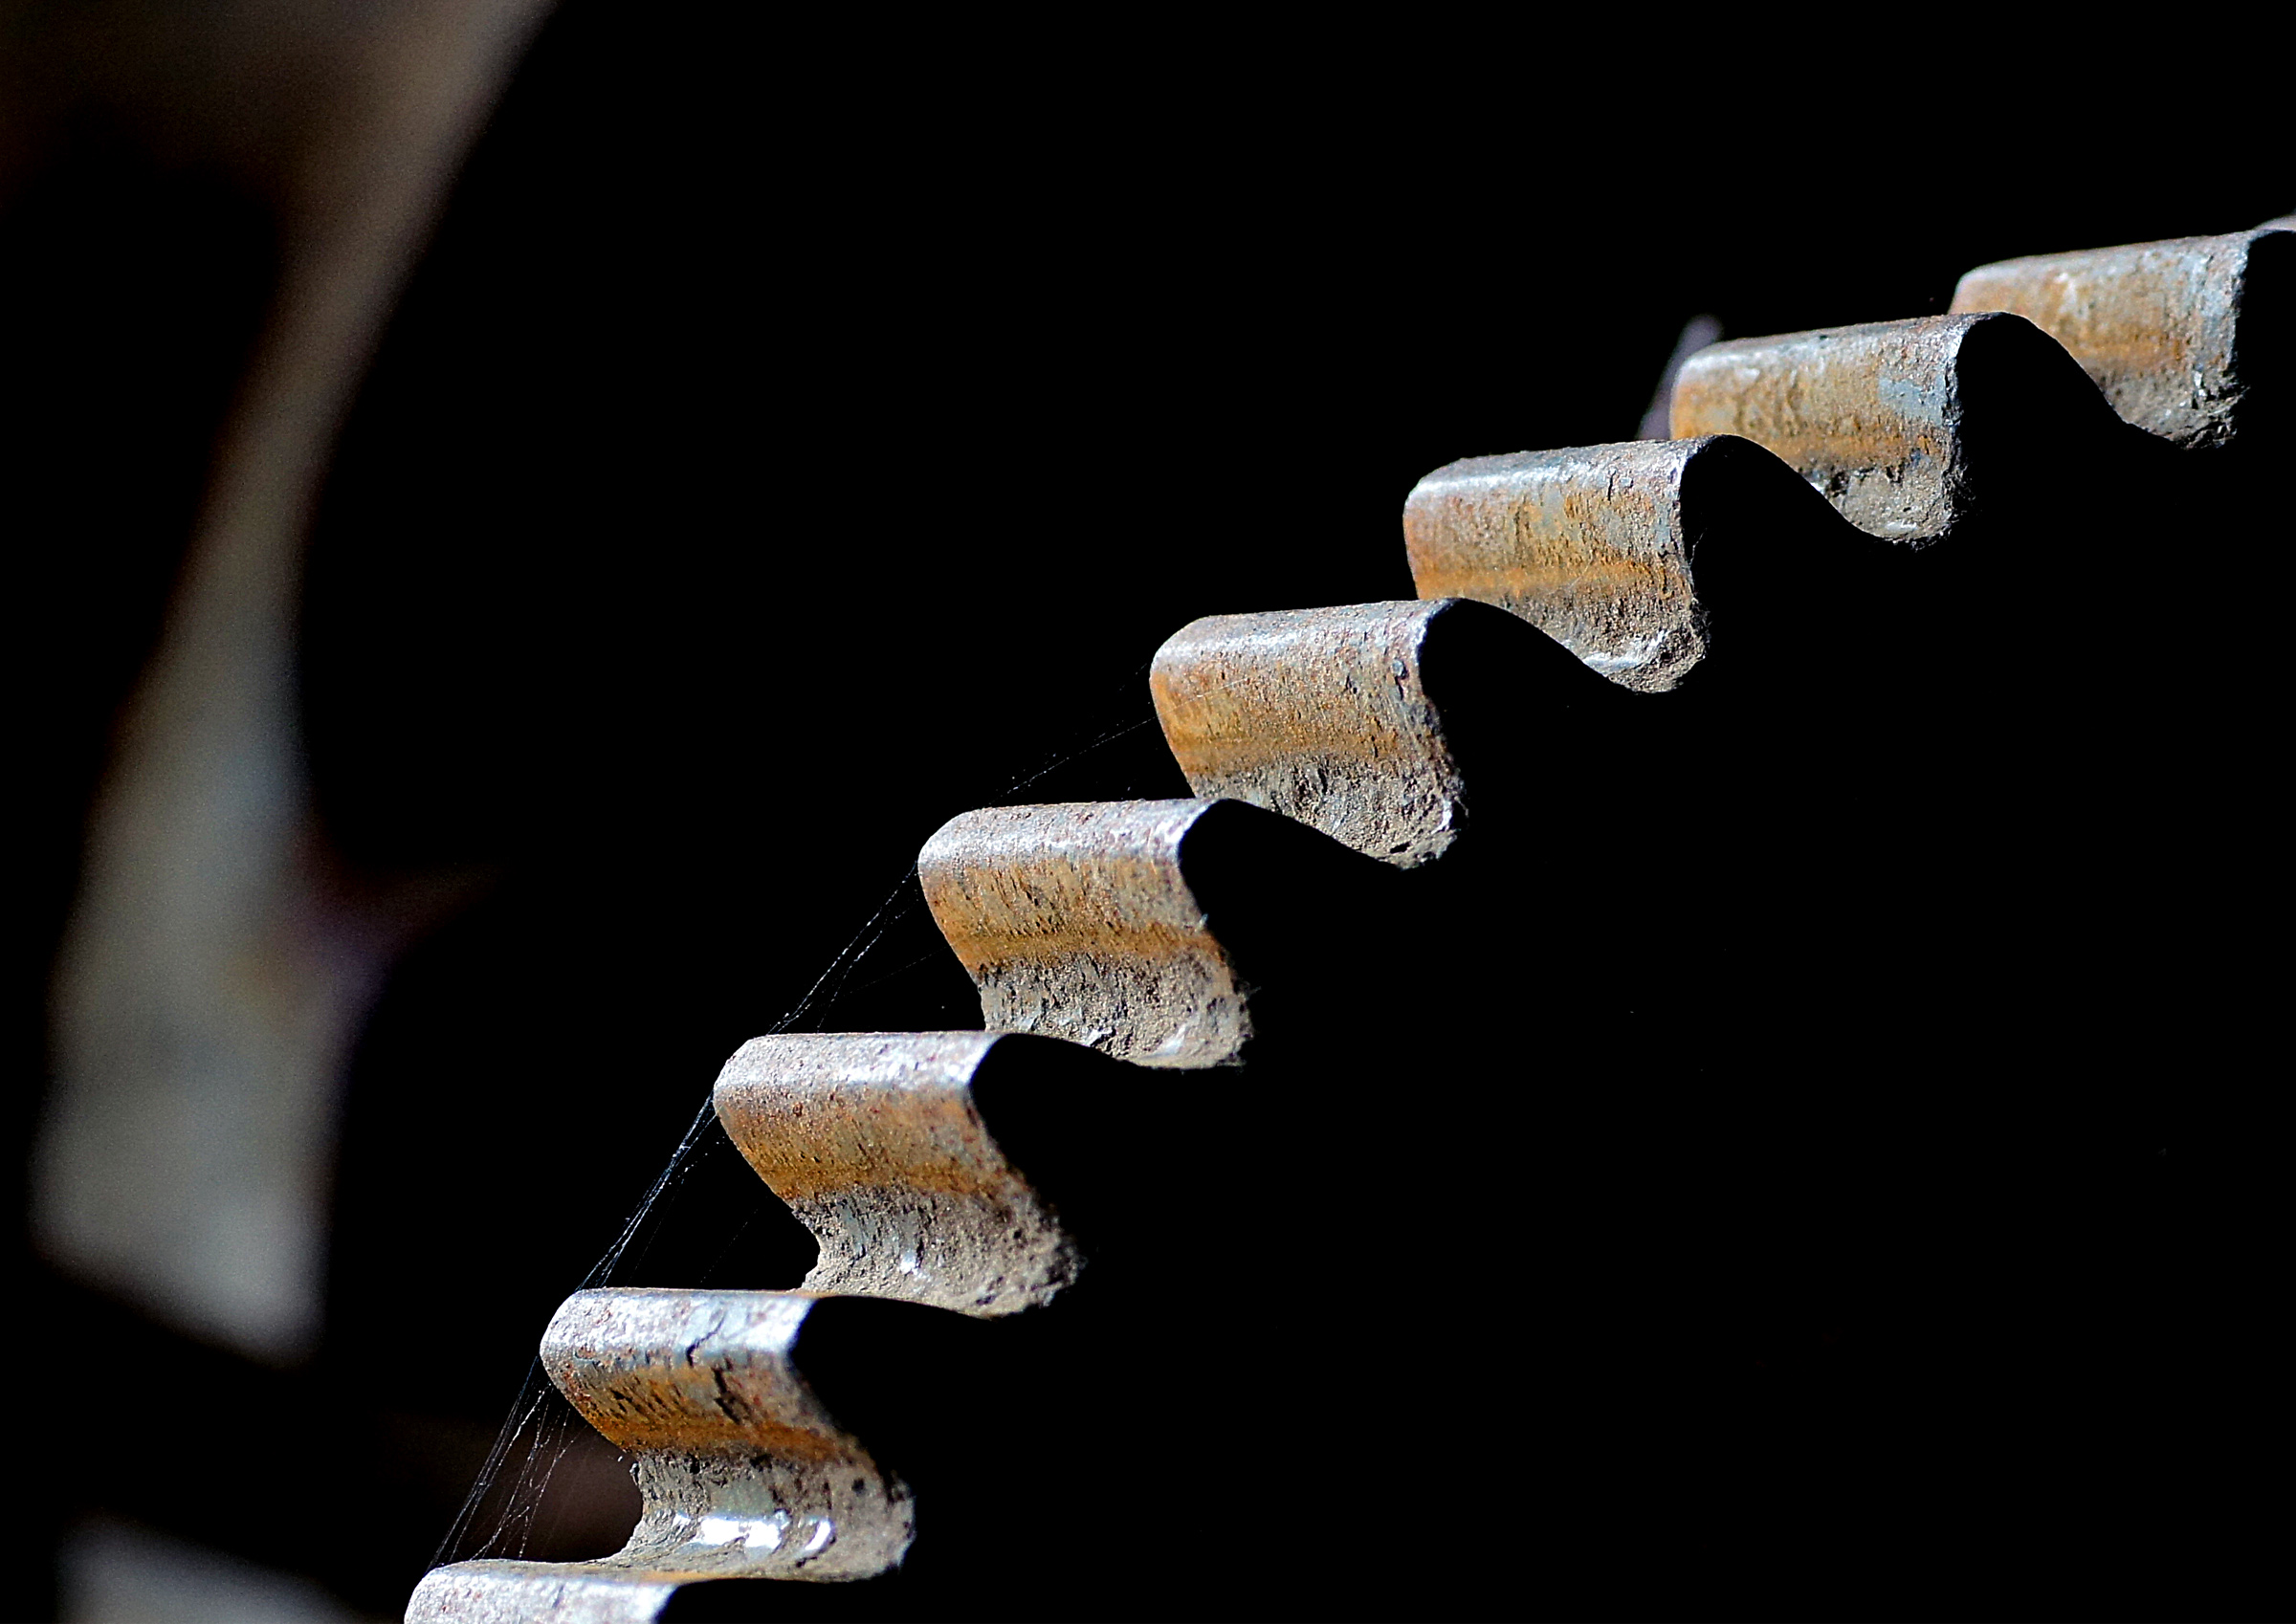
hand, wood, gear, material, teeth, cogs, sonydslra580, oldiron, tamron90mmmacro, cogwheel, macro photography